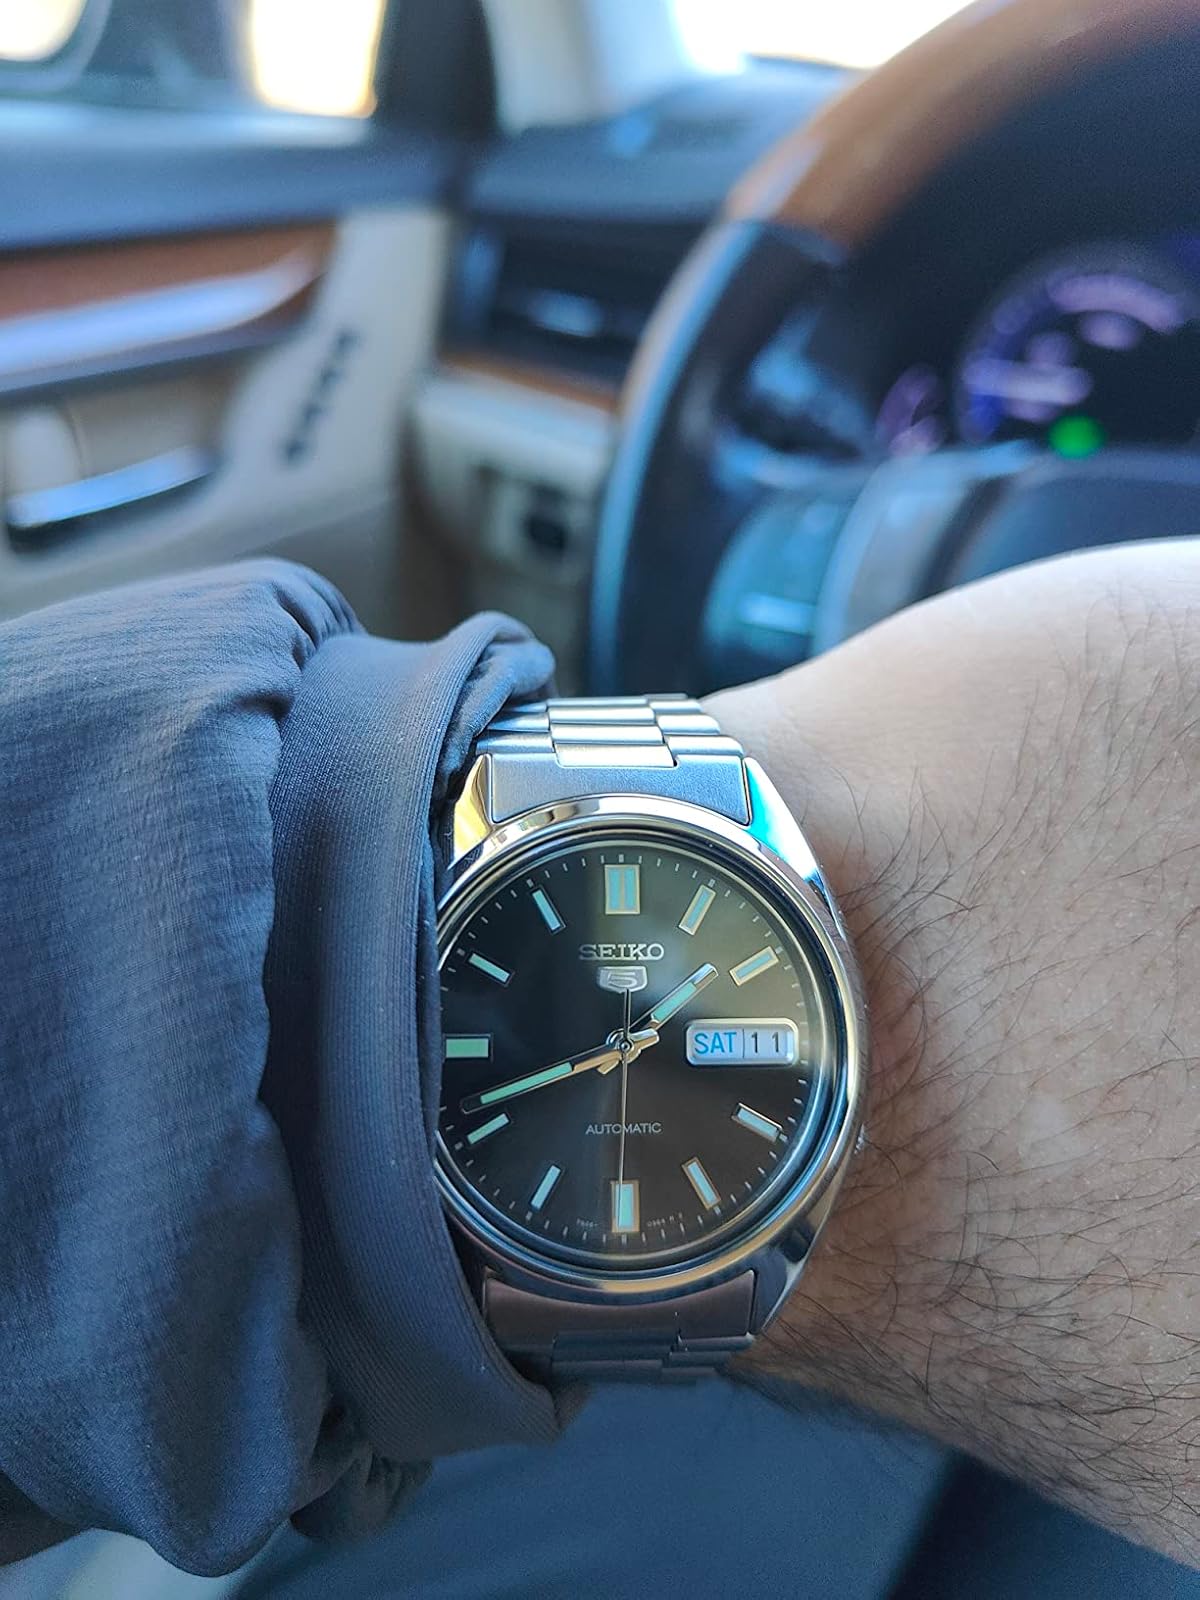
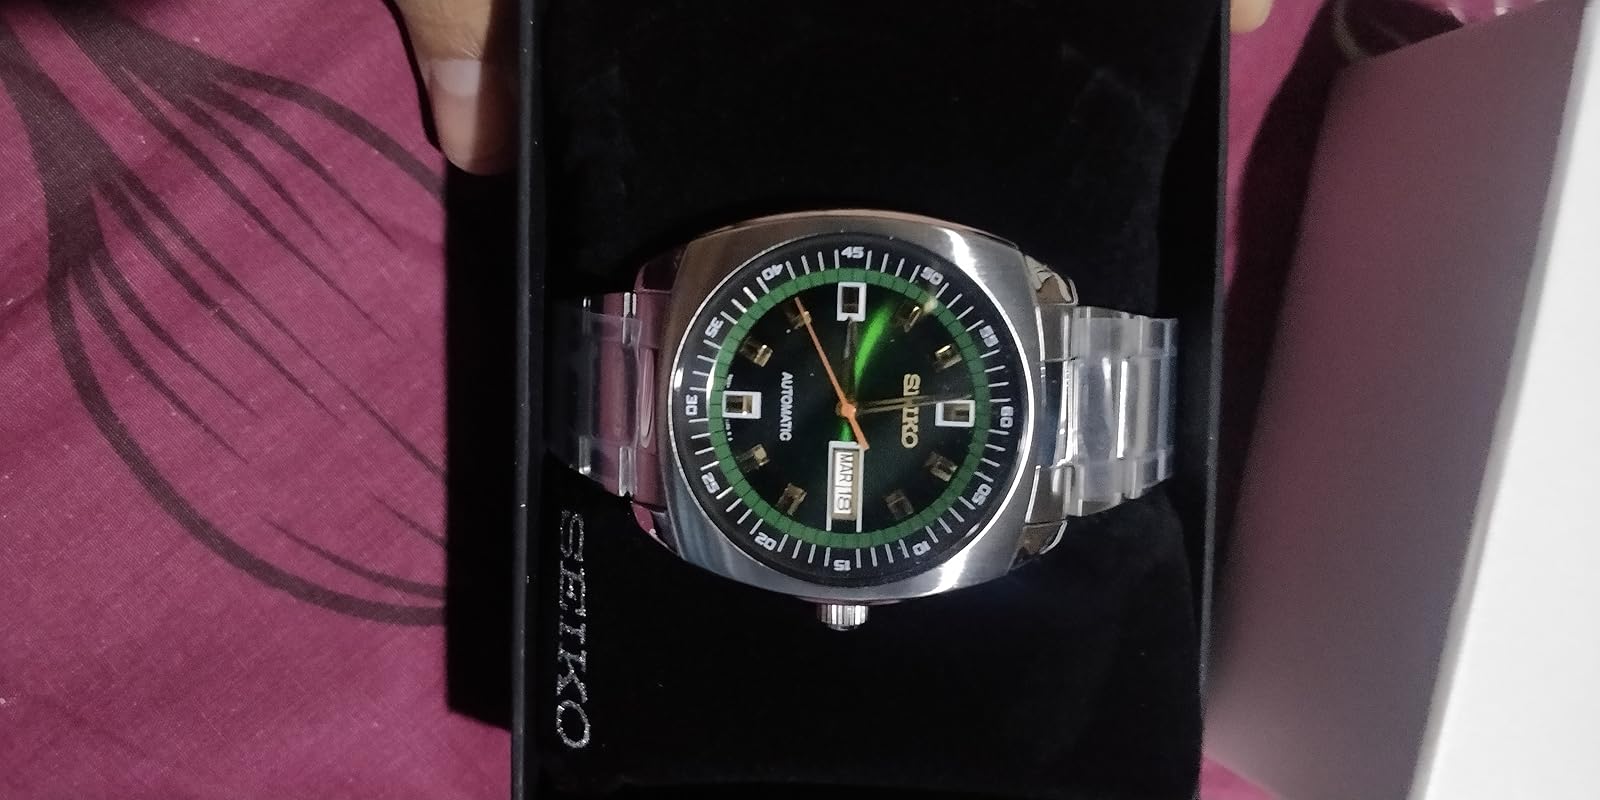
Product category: accessories_watch
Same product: no